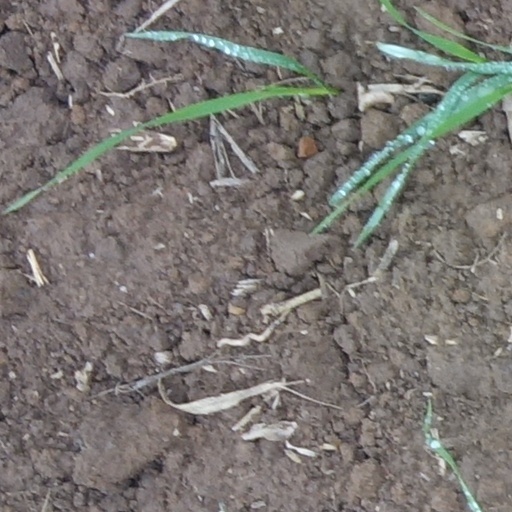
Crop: wheat